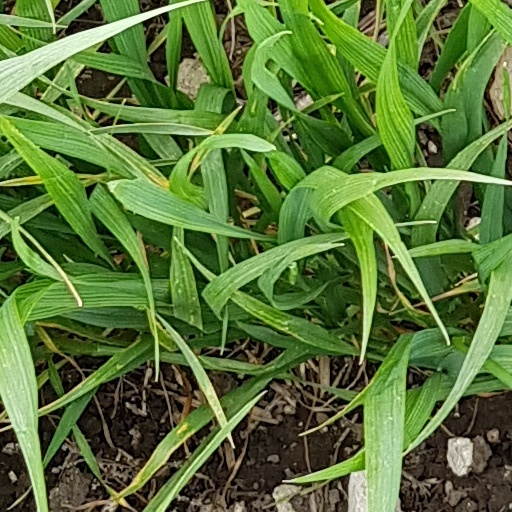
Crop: wheat